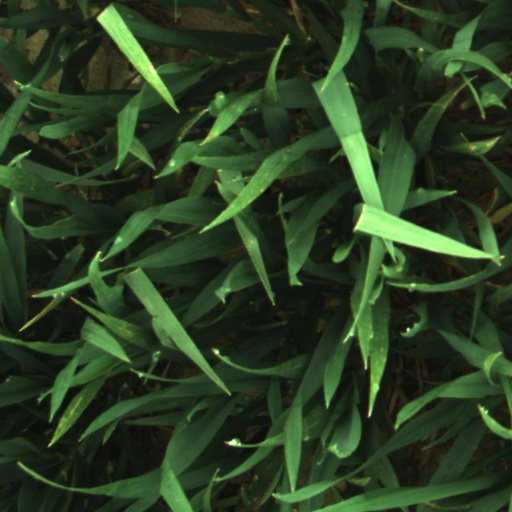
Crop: wheat